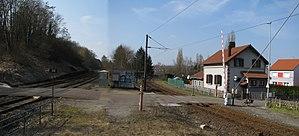
La gare de Sarreguemines est une gare ferroviaire française située sur le territoire de la commune de Sarreguemines, dans le département de la Moselle, en région Grand Est.